Coconut candy
Also known as:
es - Spanish: Caramelo de coco
fr - French: Bonbon coco
jv - Javanese: Permèn klapa
ru - Russian: Кокосовые конфеты
uk - Ukrainian: Кокосова цукерка
vi - Vietnamese: Kẹo dừa
yue - Cantonese: 椰子糖
Category: sweets (sweets)
Cuisine: Vietnamese
Associated cuisines: Vietnamese, American
Area: Bến Tre
Countries: Vietnam, United States
Region: South Eastern Asia Northern America

This dish is a candy made with coconut or coconut flavorings.

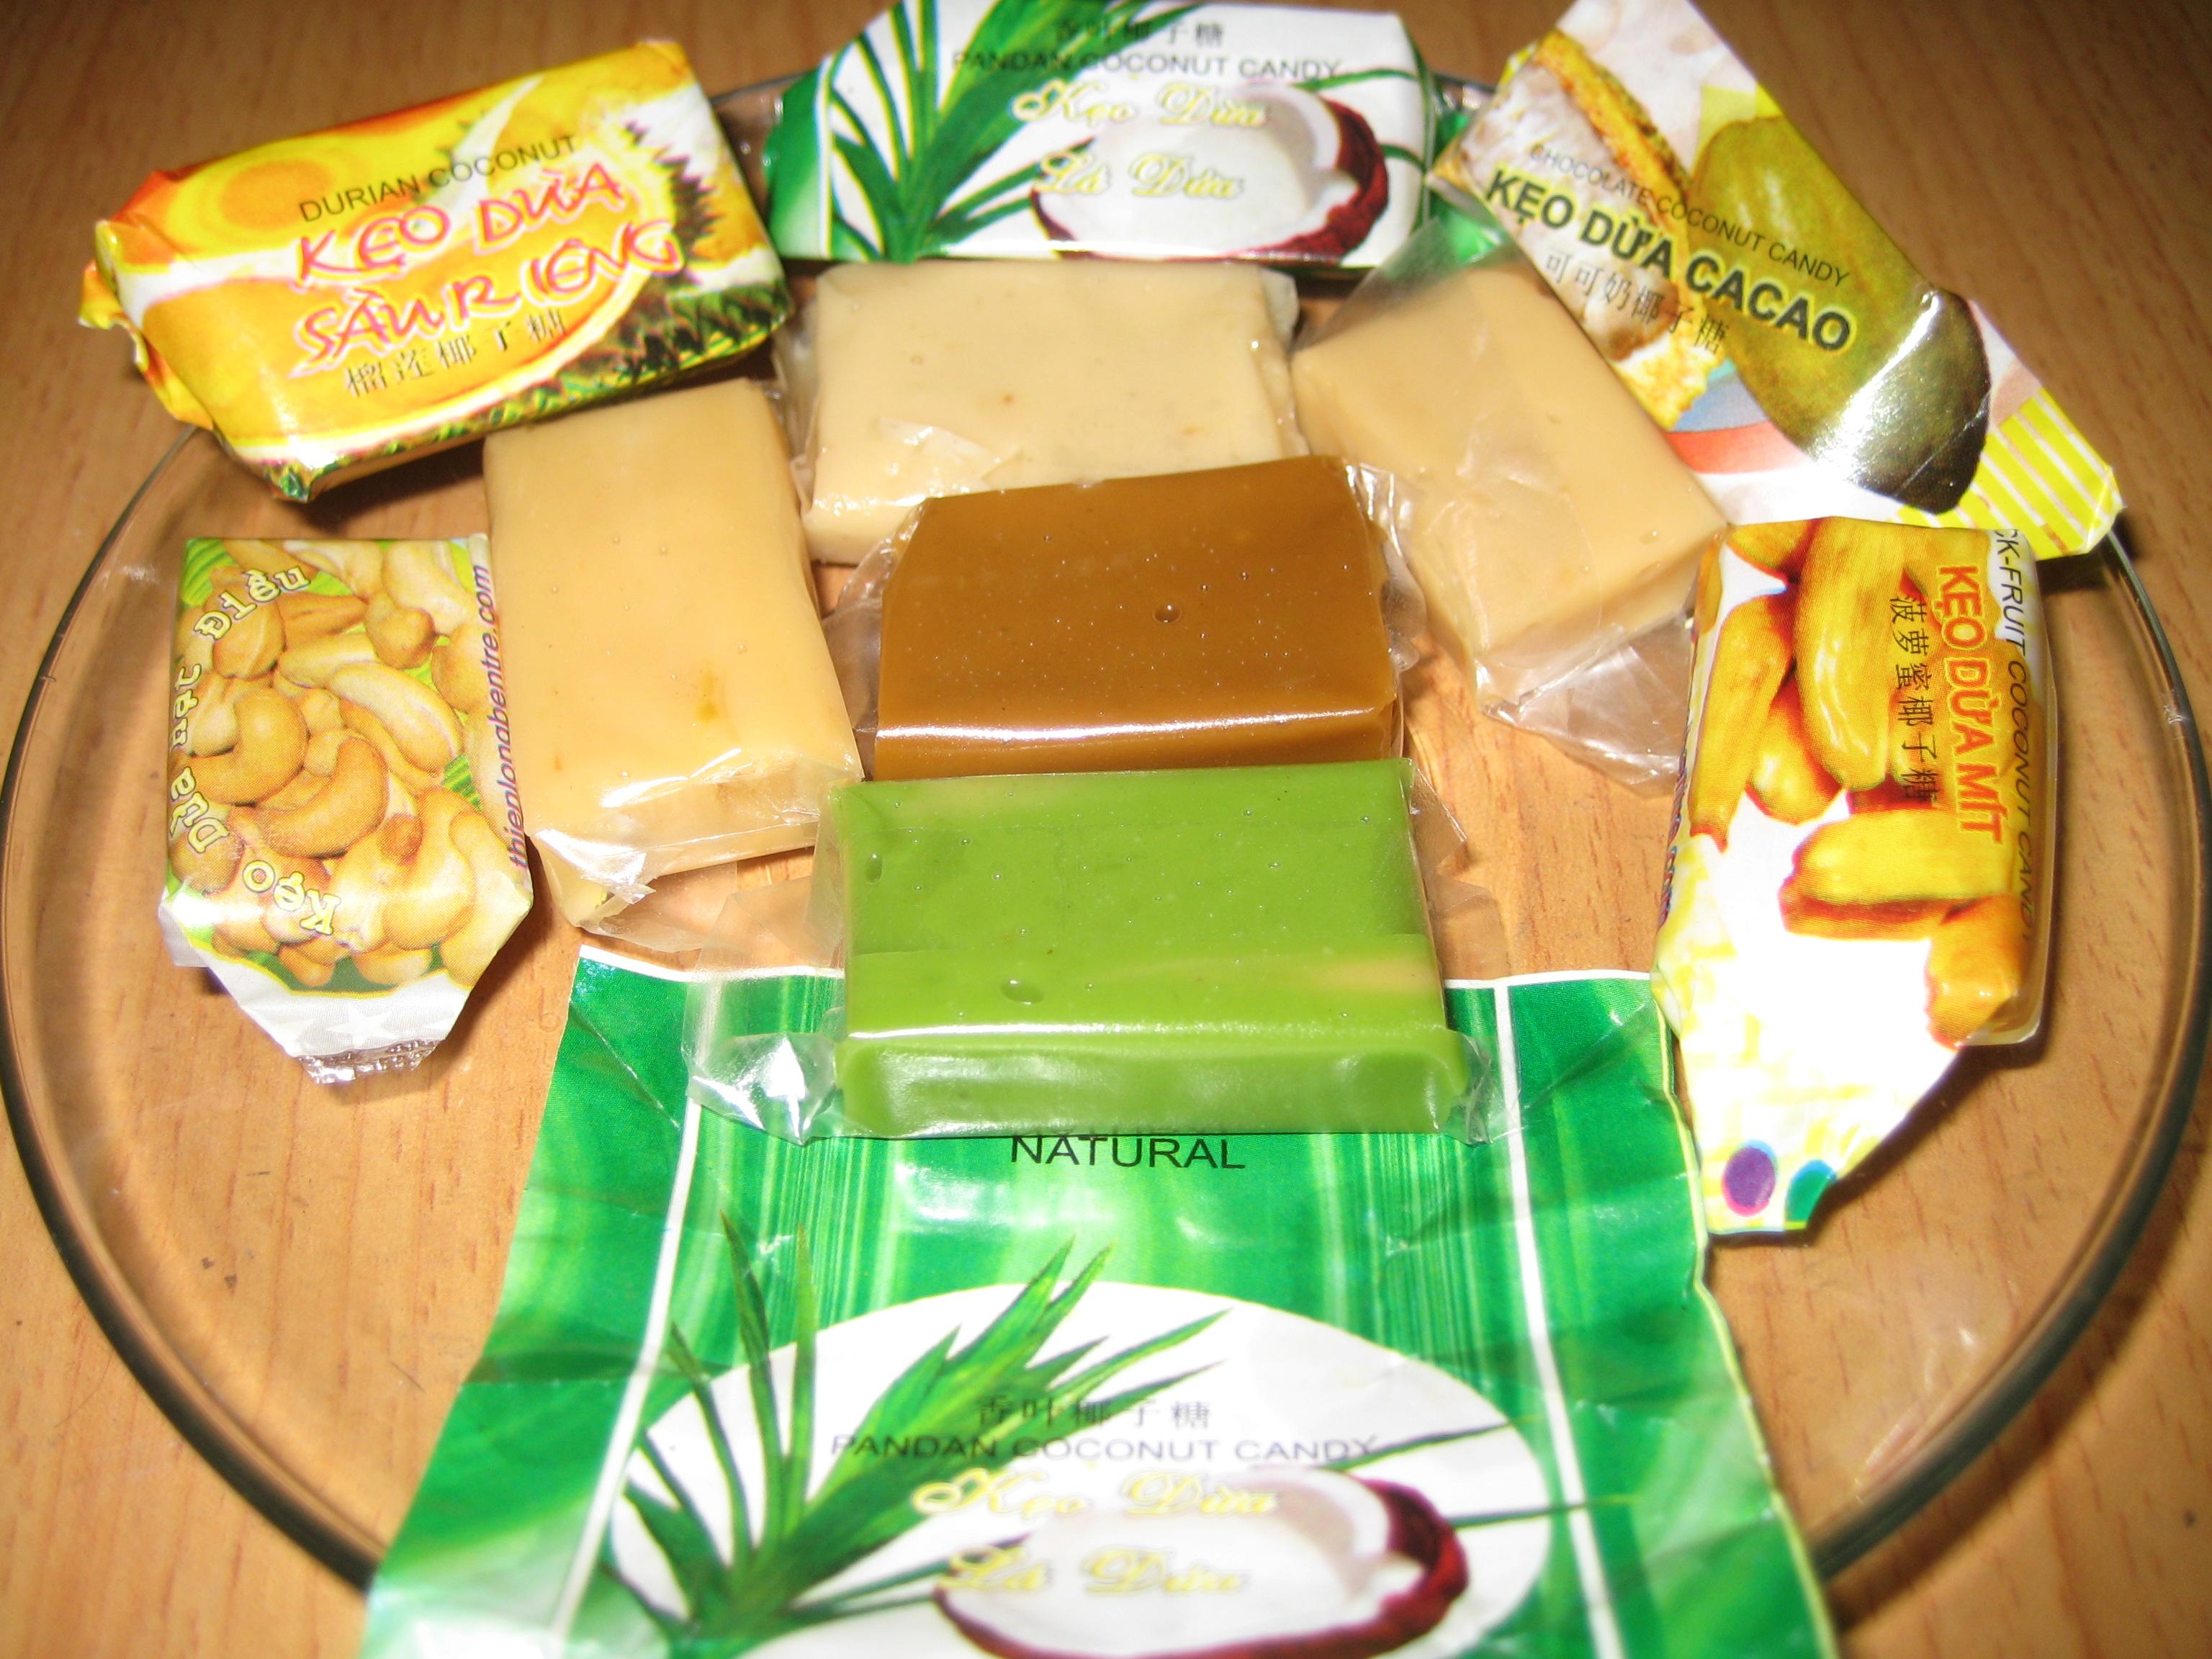